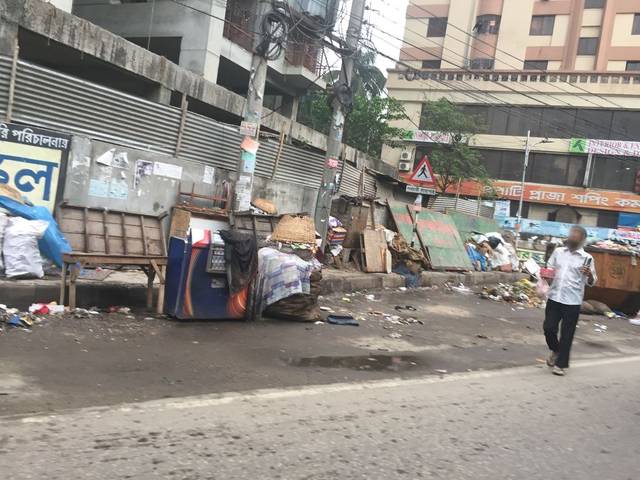
Region: Bangladesh
Coordinates: 23.747, 90.411